International school

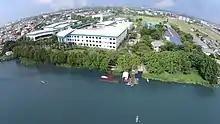
Harrow International School Bangkok, an international school in Thailand

With the increase in situations such as diplomat relocation or missionary travels, there has been an increase in the demand for international schools. Especially within the start of the 20th century, there has been a growth in international schools worldwide. In 2011, 345 international schools were established. According to the ISC Research Data, there were a total of 7,655 registered international schools worldwide. That rose to 12,373 registered international schools in July 2021. The number of students attending international schools has also increased from 3.54 million to 5.68 million since 2011.